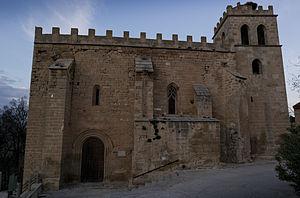
Une église fortifiée est un « édifice cultuel pourvu d'organes de défense active caractéristiques, généralement parfaitement identifiables par référence à la typologie des appareils militaires ». Ces églises doivent avoir des fortifications indépendantes de celles d'une ville ou d'un château fort.